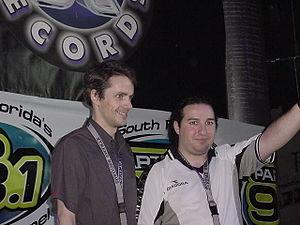
AnnaGrace est un groupe belge de style dance/trance, composé de 5 membres.